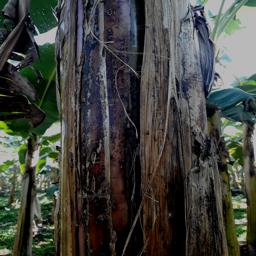
Label: PSEUDOSTEM WEEVIL